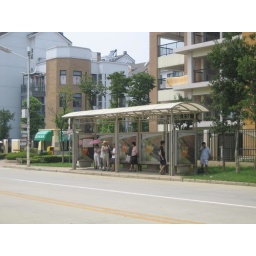
cute bus stop near nanchang home